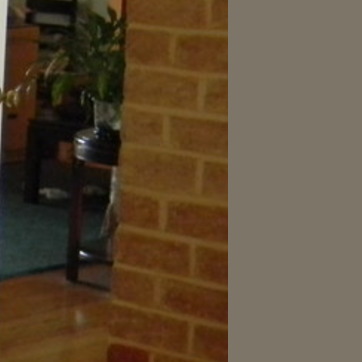
Material: brick